Zincirlikuyu (Metrobus)

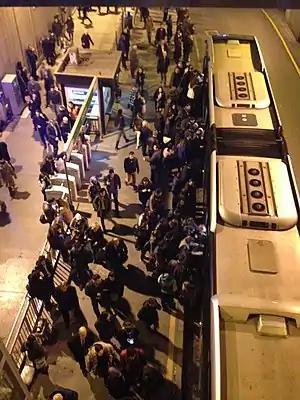
Passengers boarding a westbound bus.

Zincirlikuyu is a station on the Istanbul Metrobus Bus rapid transit line. It is located beneath Barbaros Boulevard and between the Istanbul Inner Beltway in south Levent. The station is a terminus for three of the seven Metrobus bus routes, leading to frequent transfers between Buses. A connection to the M2 of the Istanbul Metro is available as well as several city bus lines. Due to its location near the city's main financial district, Zincirlikuyu is one of the busiest stations on the Metrobus system.